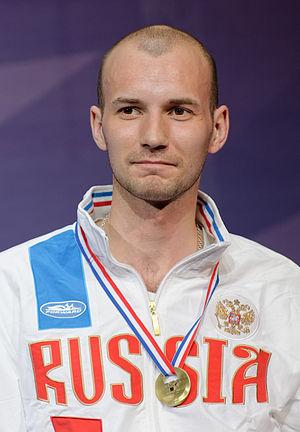
Le Russe Sergey Khodos au Challenge SNCF Réseau-Trophée Monal 2015, une étape de la Coupe du Monde épée hommes.
Sergey Khodos, en russe, Сергей Ходос, né le 19 juillet 1986 à Öskemen, est un escrimeur kazakh devenu russe pratiquant l'épée.